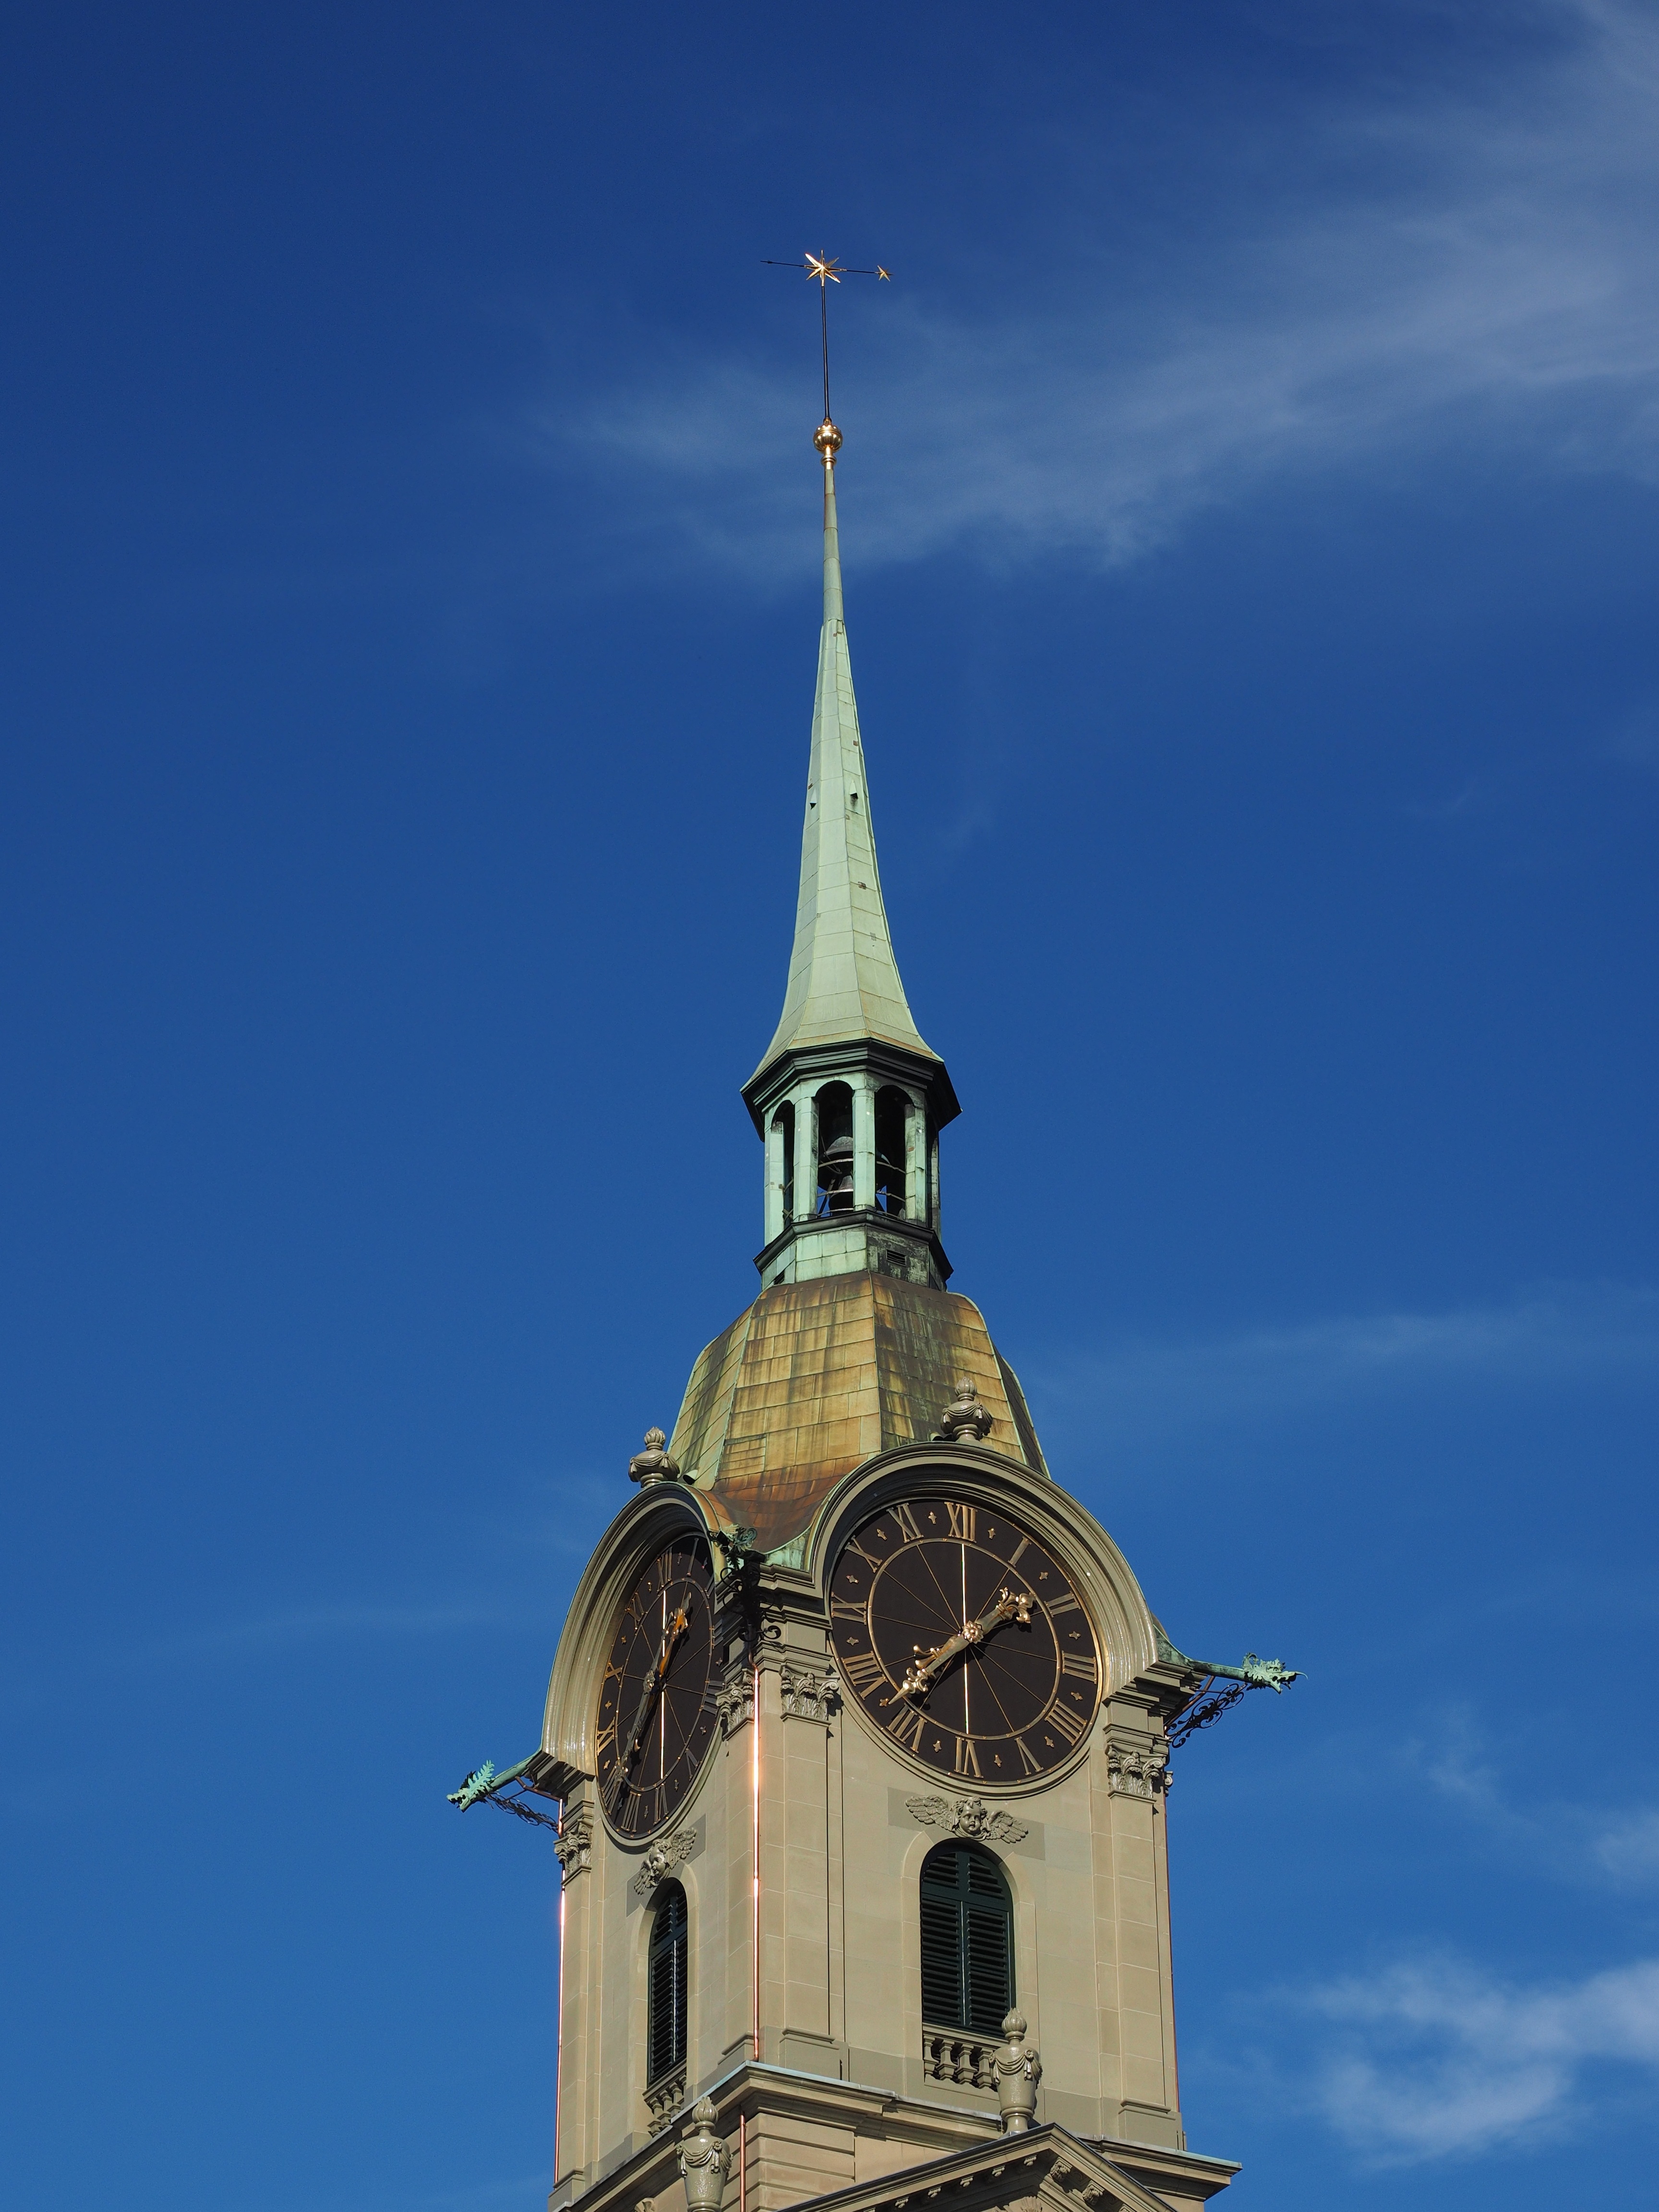
architecture, sky, building, tower, landmark, blue, church, cathedral, chapel, place of worship, bell tower, bern, spire, steeple, heiliggeistkirche